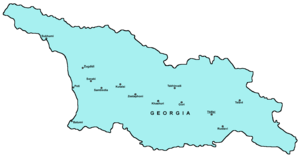
L’Histoire de la Géorgie, pays situé aux confins de l'Europe et de l'Asie, dans le Caucase, s’étend sur plusieurs millénaires et son territoire est l’un des foyers de civilisation agricole et lettrée, avec la Mésopotamie et l'Égypte. Avant cela, durant la préhistoire, les premiers hominidés connus hors de l’Afrique s’y sont établis il y a plus de 1,5 million d’années. Dès l’Antiquité, la Géorgie fut pendant très longtemps disputée entre les puissances qui l’entouraient, de l’Empire hellénistique à la Russie moderne, en passant par les royaumes perses, l’Empire romain, les Arabes, les Mongols et les Turcs. Chacun de ces facteurs influença l’identité géorgienne sans parvenir à l’effacer.